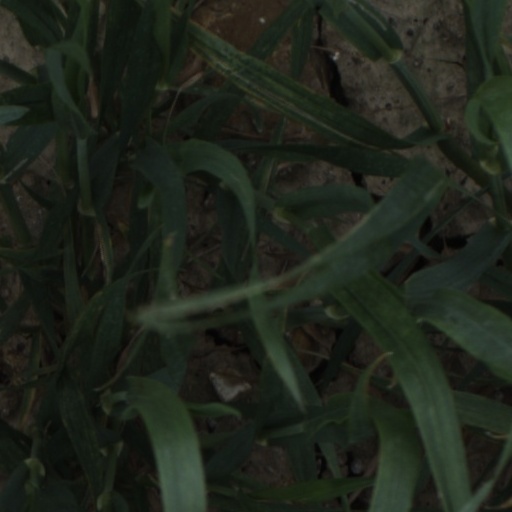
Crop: wheat